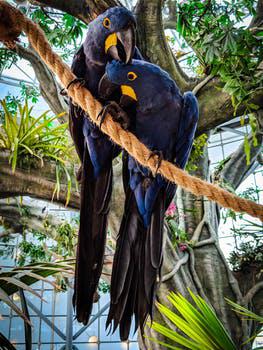
Label: Watermark